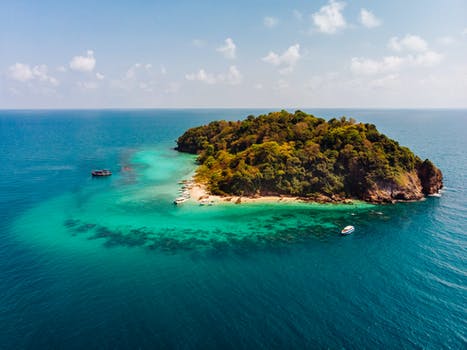
Label: No Watermark